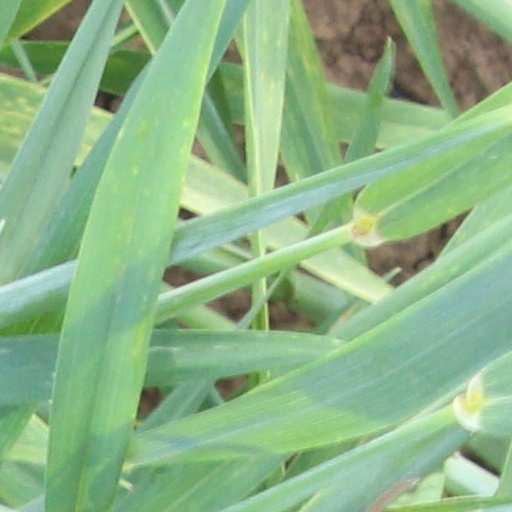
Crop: wheat